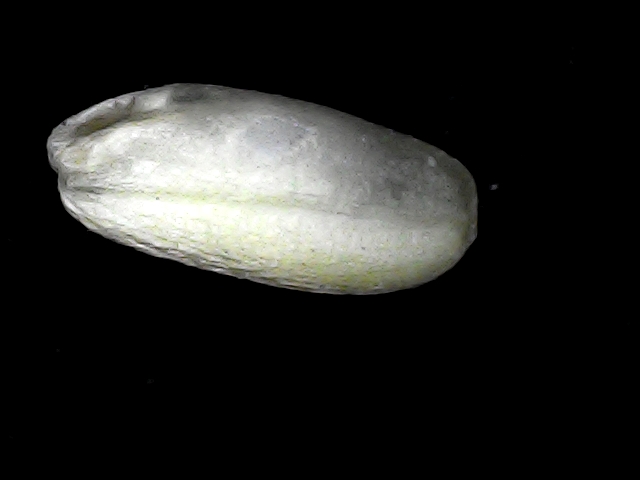
Rice variety: BD52